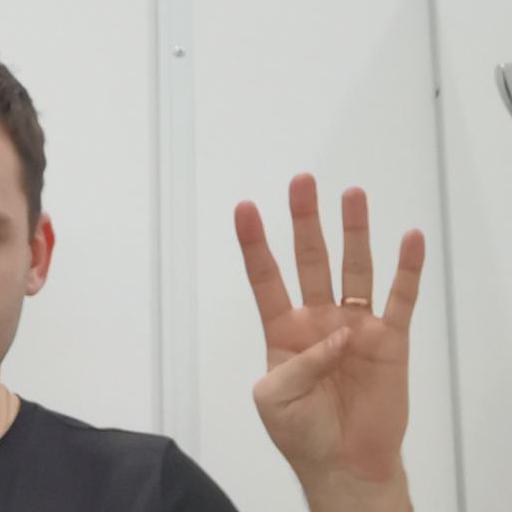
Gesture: four